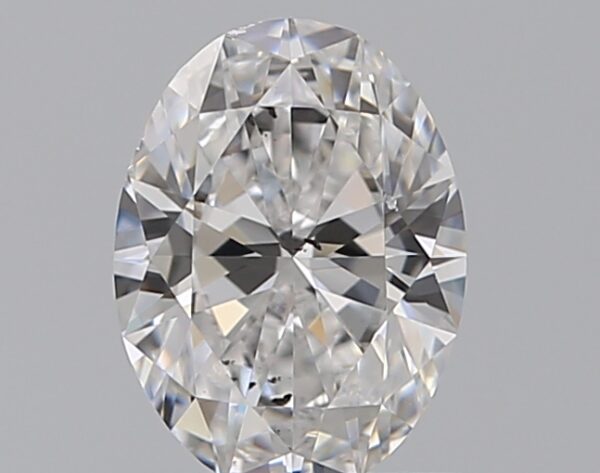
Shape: oval
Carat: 0.7
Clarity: SI1
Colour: D
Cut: VG
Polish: EX
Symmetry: VG
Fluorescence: F
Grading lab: GIA
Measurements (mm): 6.64 x 4.93 x 3.13